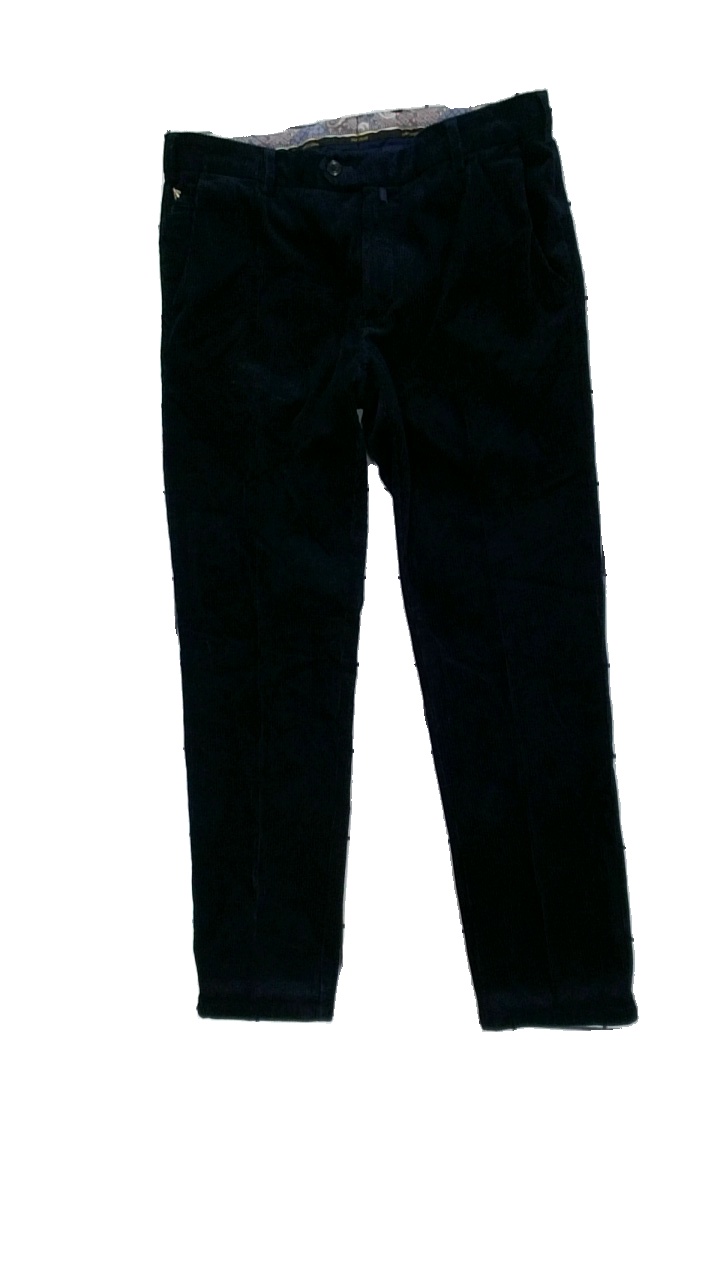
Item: Trousers (Men)
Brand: Meyer
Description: svarta manchesterbyxor
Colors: Black
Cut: Regular
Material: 100% cotton
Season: All
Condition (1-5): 5
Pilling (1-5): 5
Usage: Reuse
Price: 50-100